Nils Andersson (footballer)

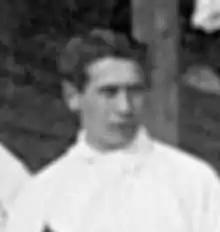
Andersson in 1908

Nils Adolf Andersson (10 March 1887 – 15 August 1947) was a Swedish footballer who played as a defender. He competed in the men's tournament at the 1908 Summer Olympics.